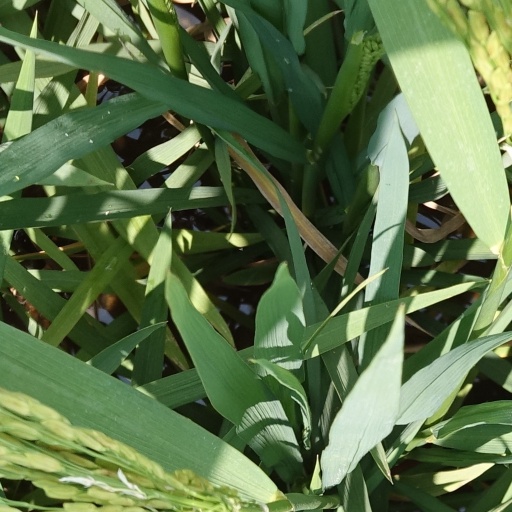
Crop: rice